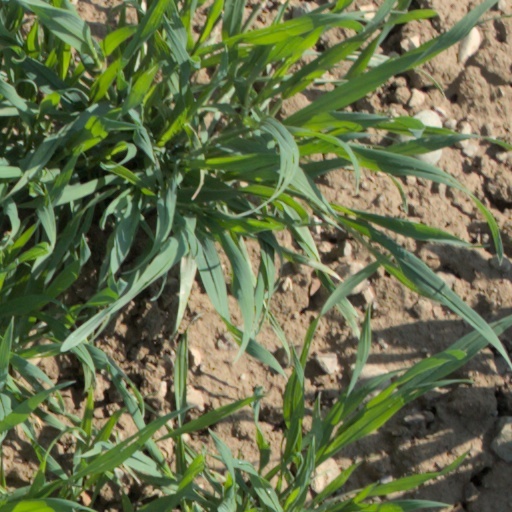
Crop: wheat